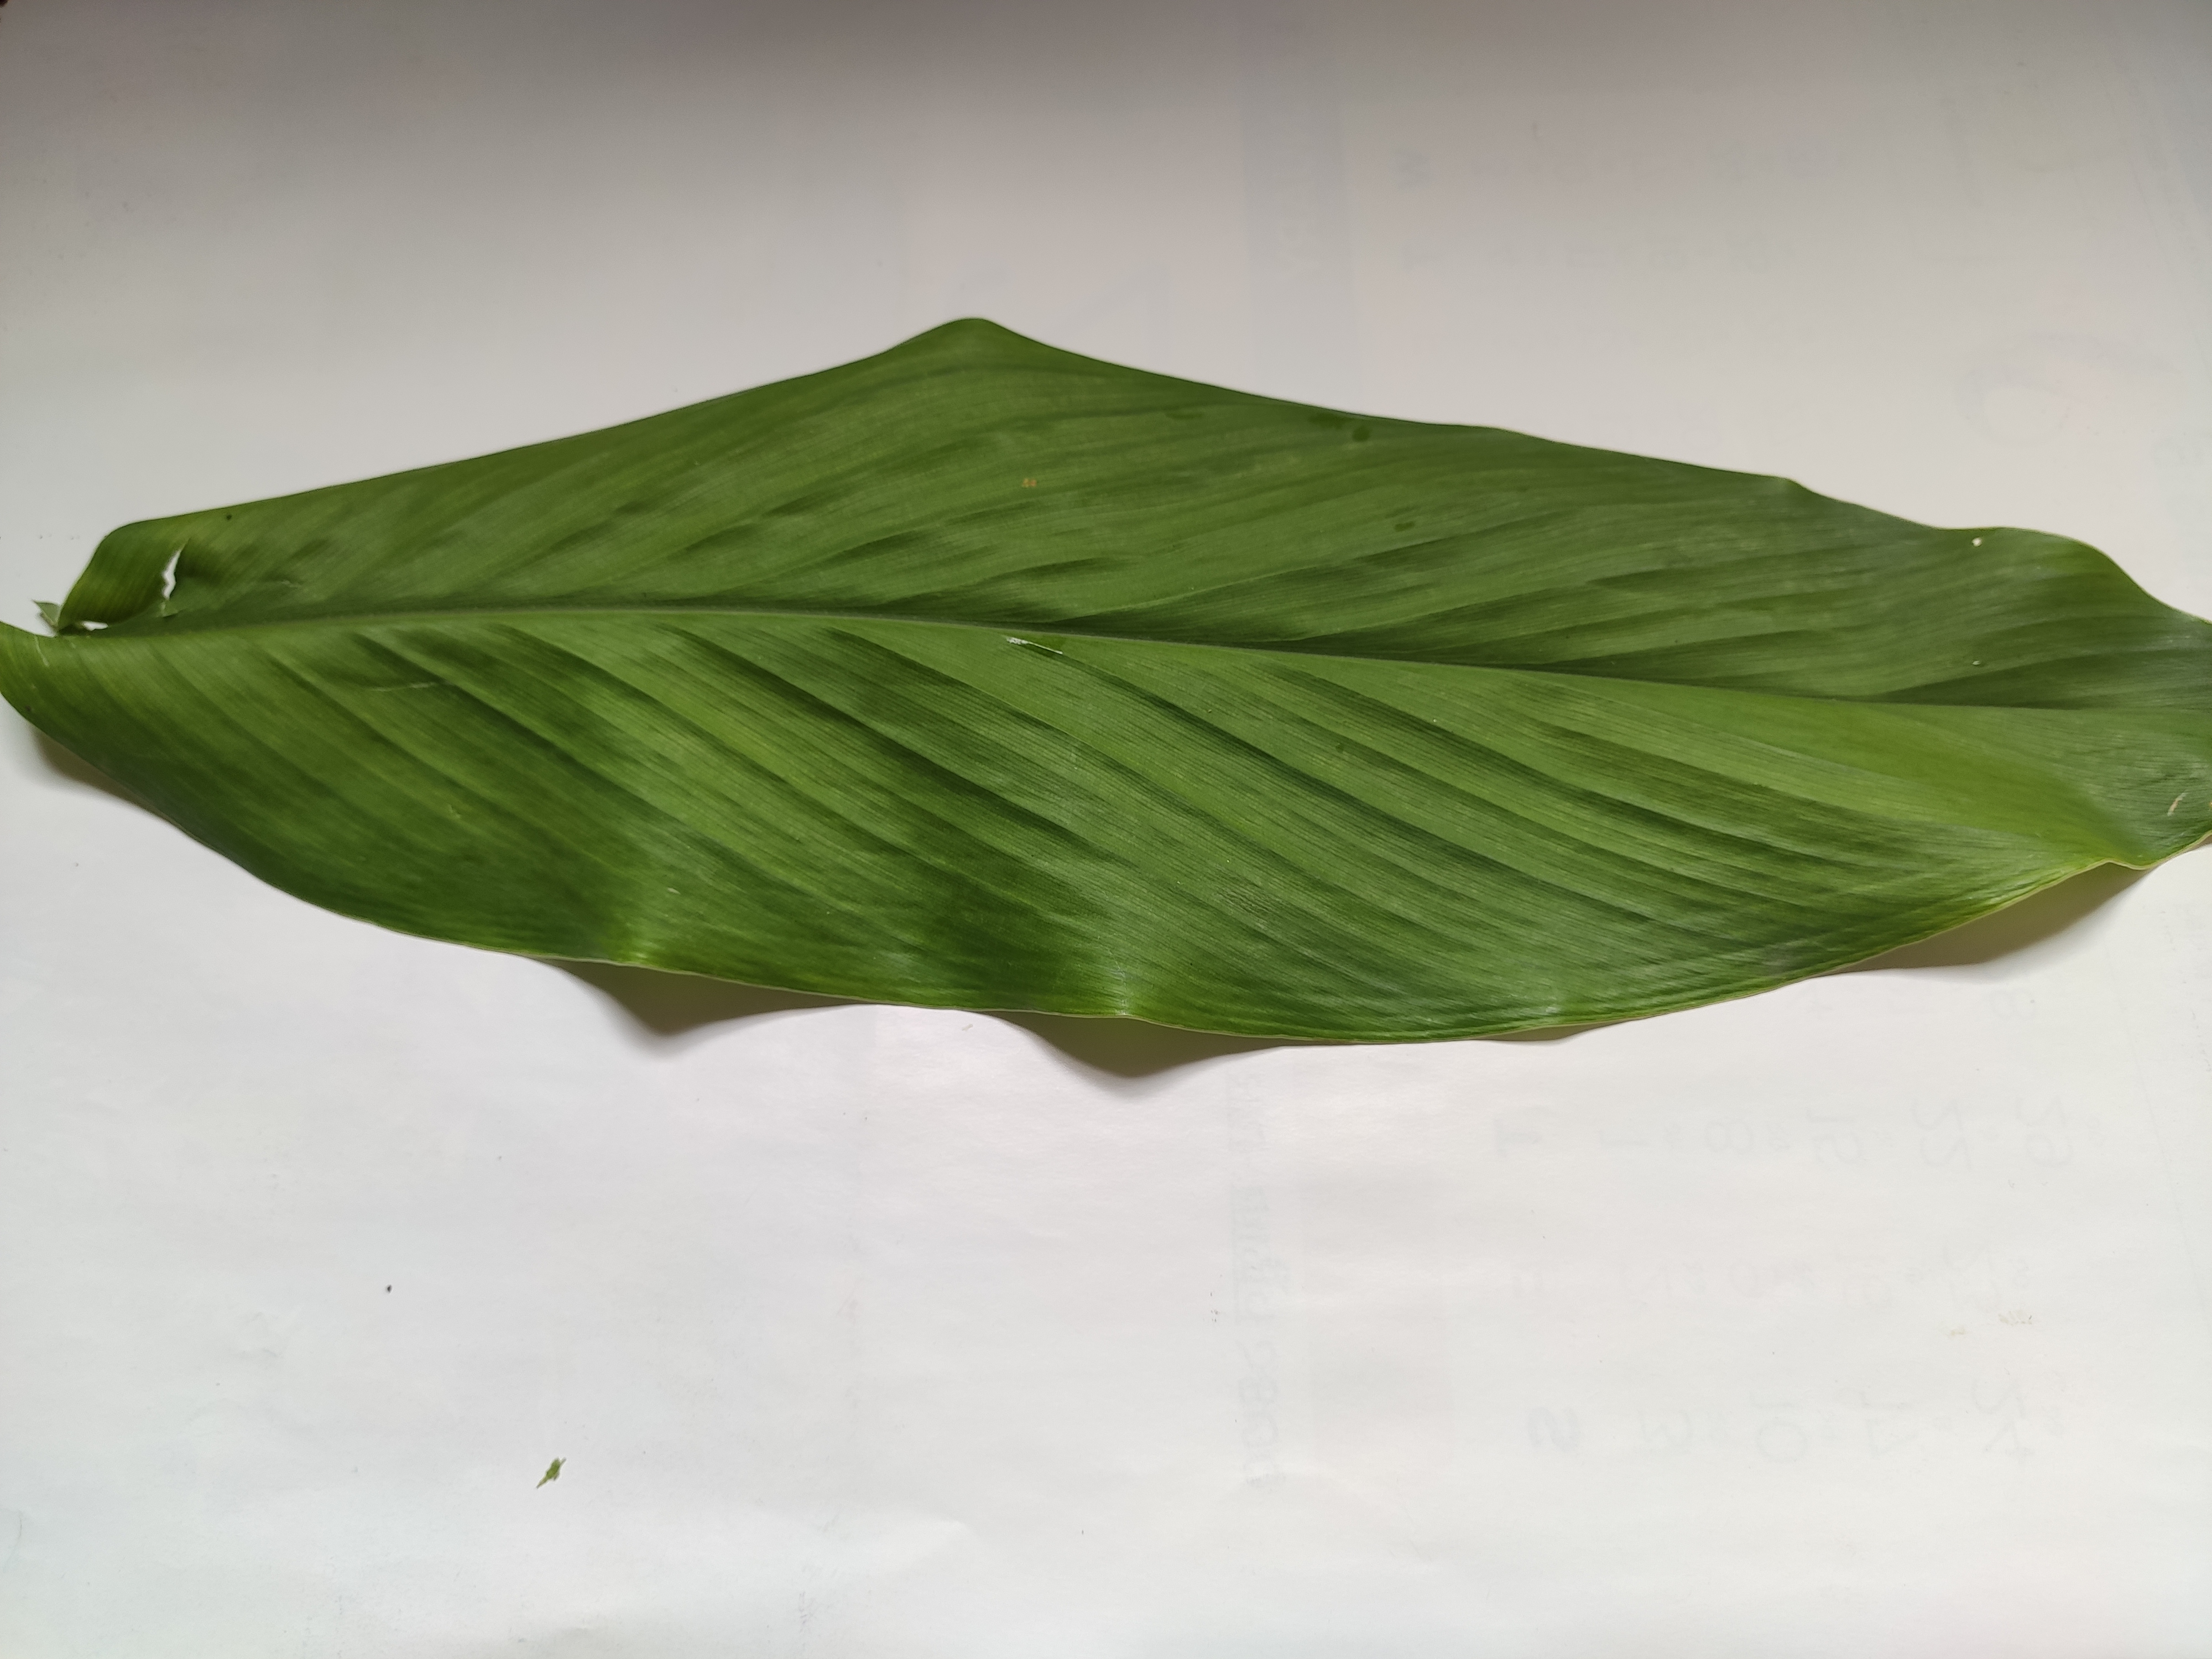
Label: Healthy_Leaf